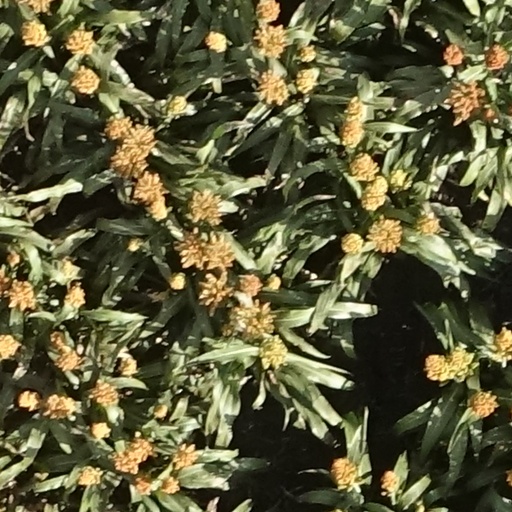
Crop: sorghum